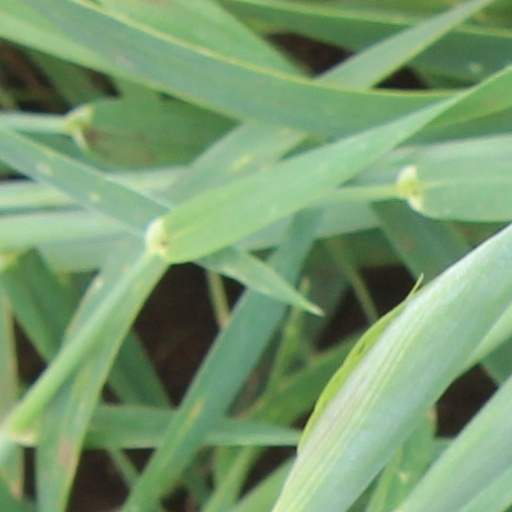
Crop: wheat